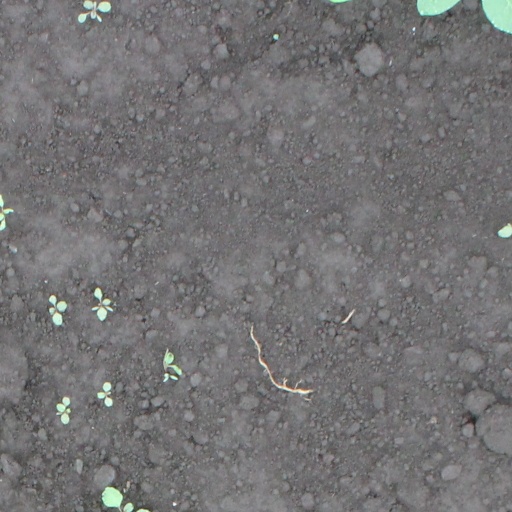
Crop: soybean